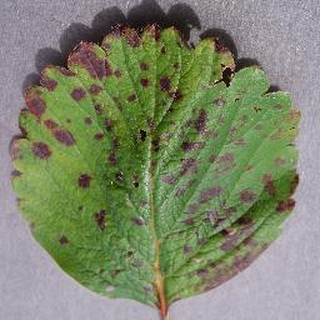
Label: strawberry_leaf_scorch